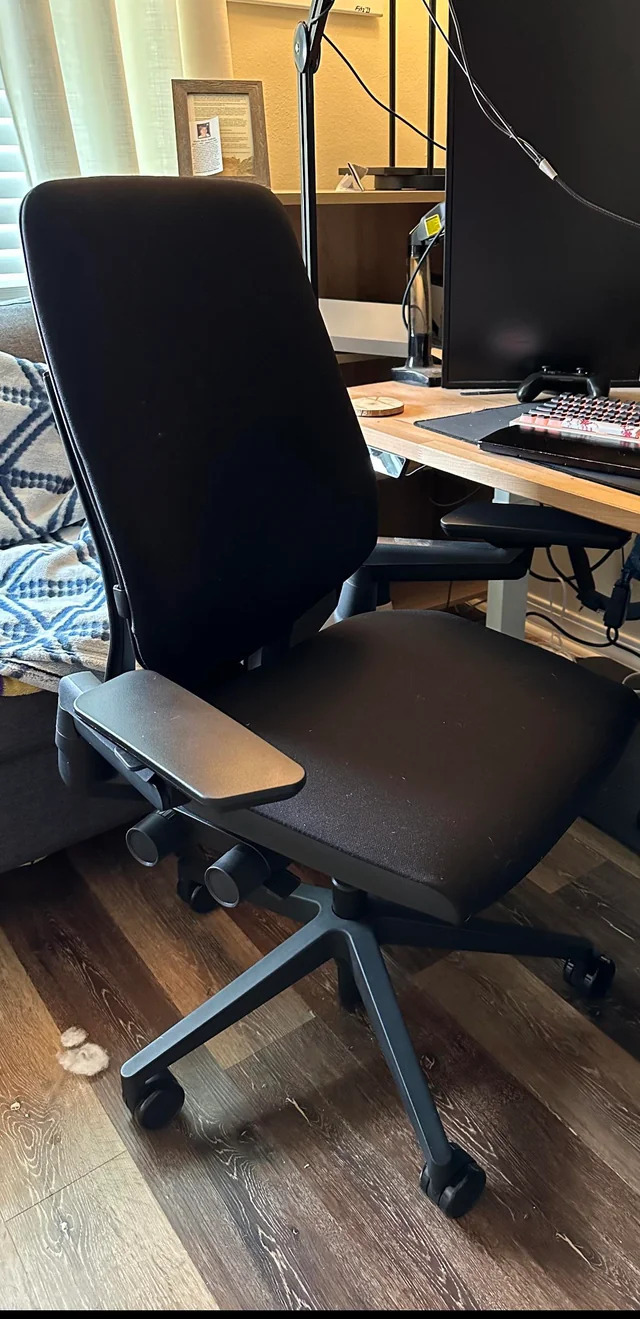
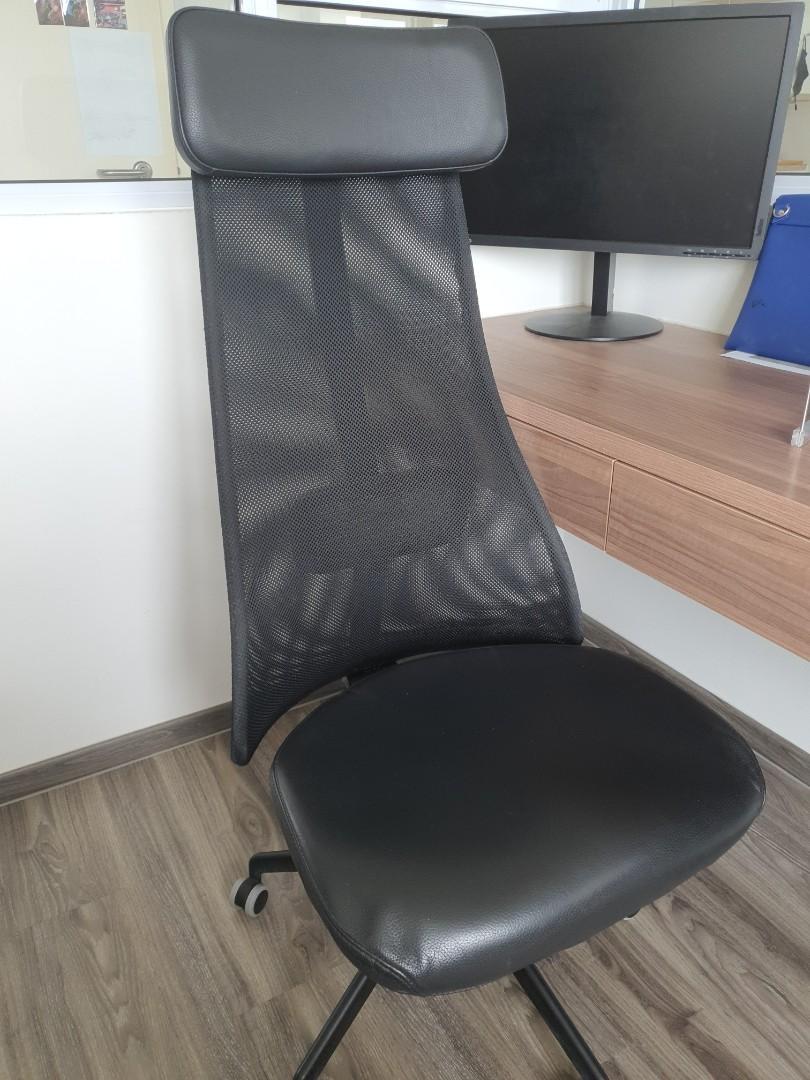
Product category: items_chair
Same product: no